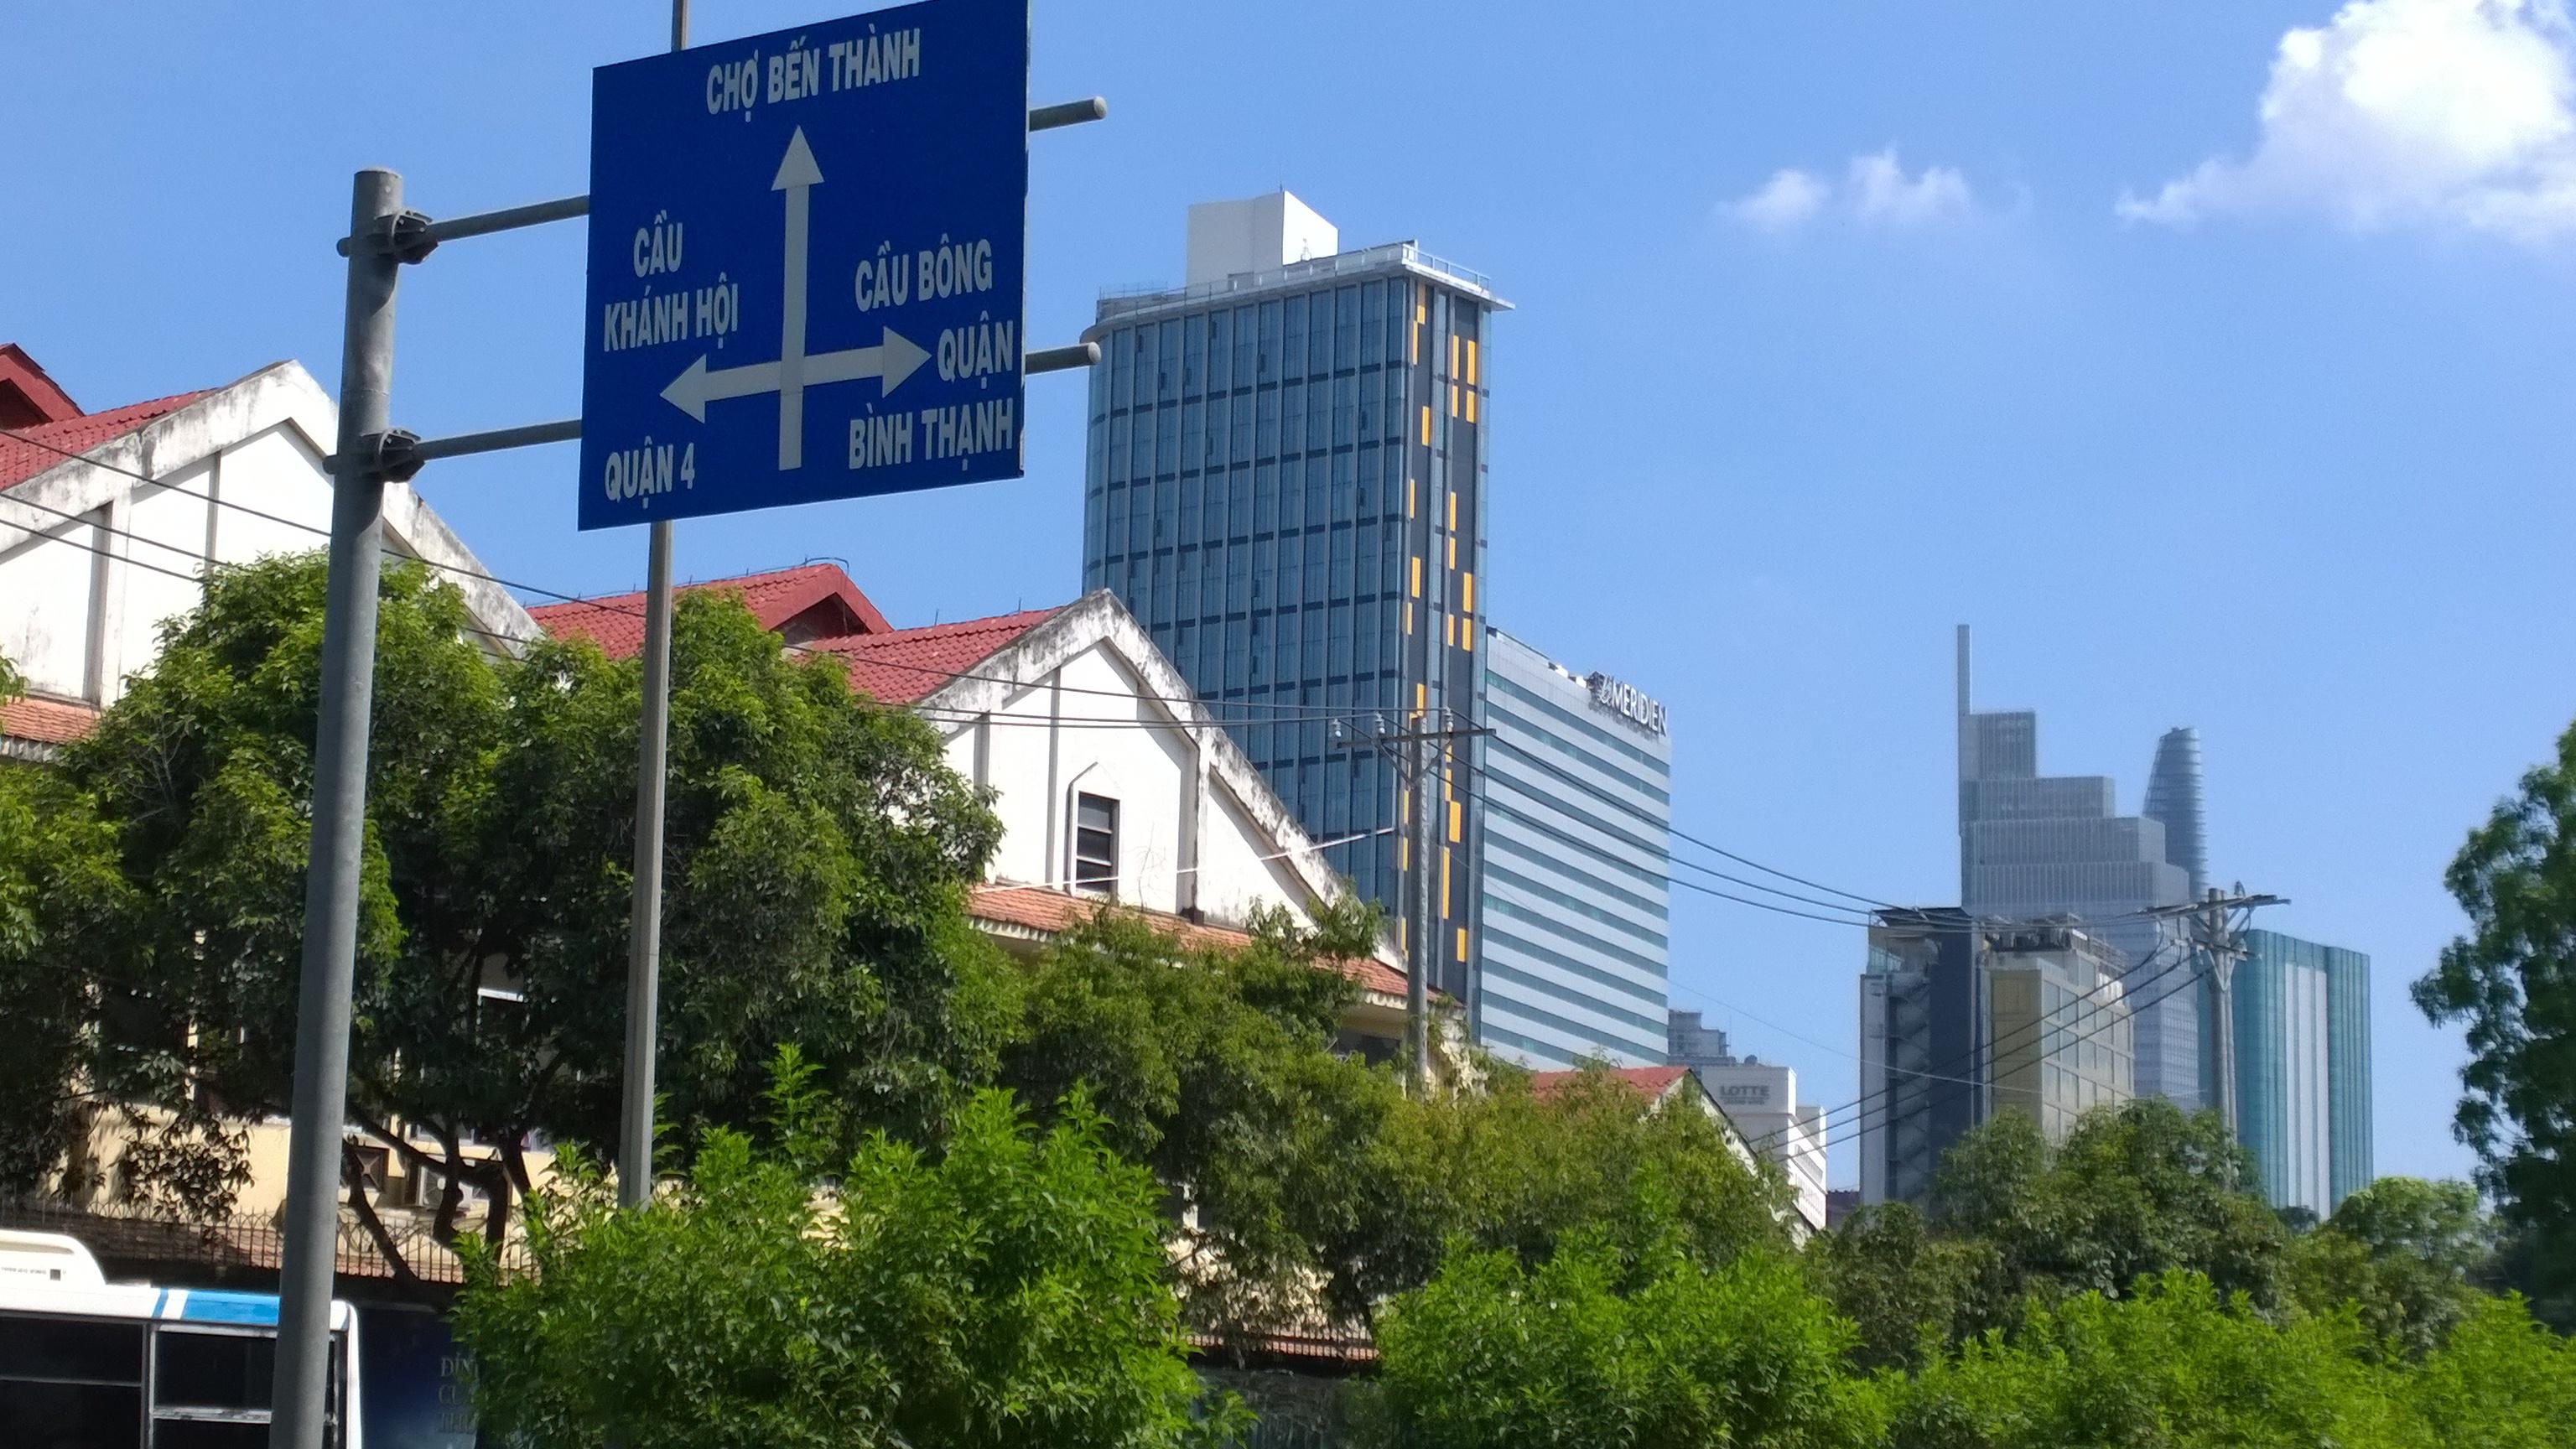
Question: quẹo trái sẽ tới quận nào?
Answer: quẹo trái sẽ tới quận 4